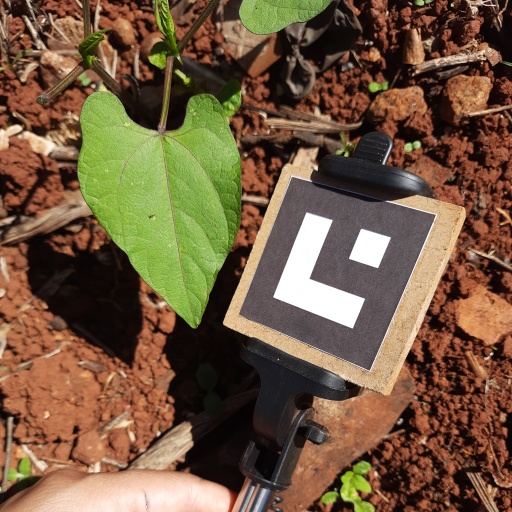
Observations: flat surface, no eating holes, under sunlight